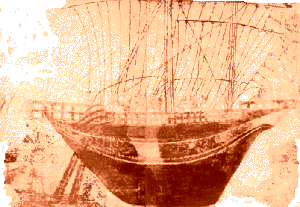
La tombe du Navire est une des tombes étrusques peintes de la Nécropole de Monterozzi, proche de la ville de Tarquinia.